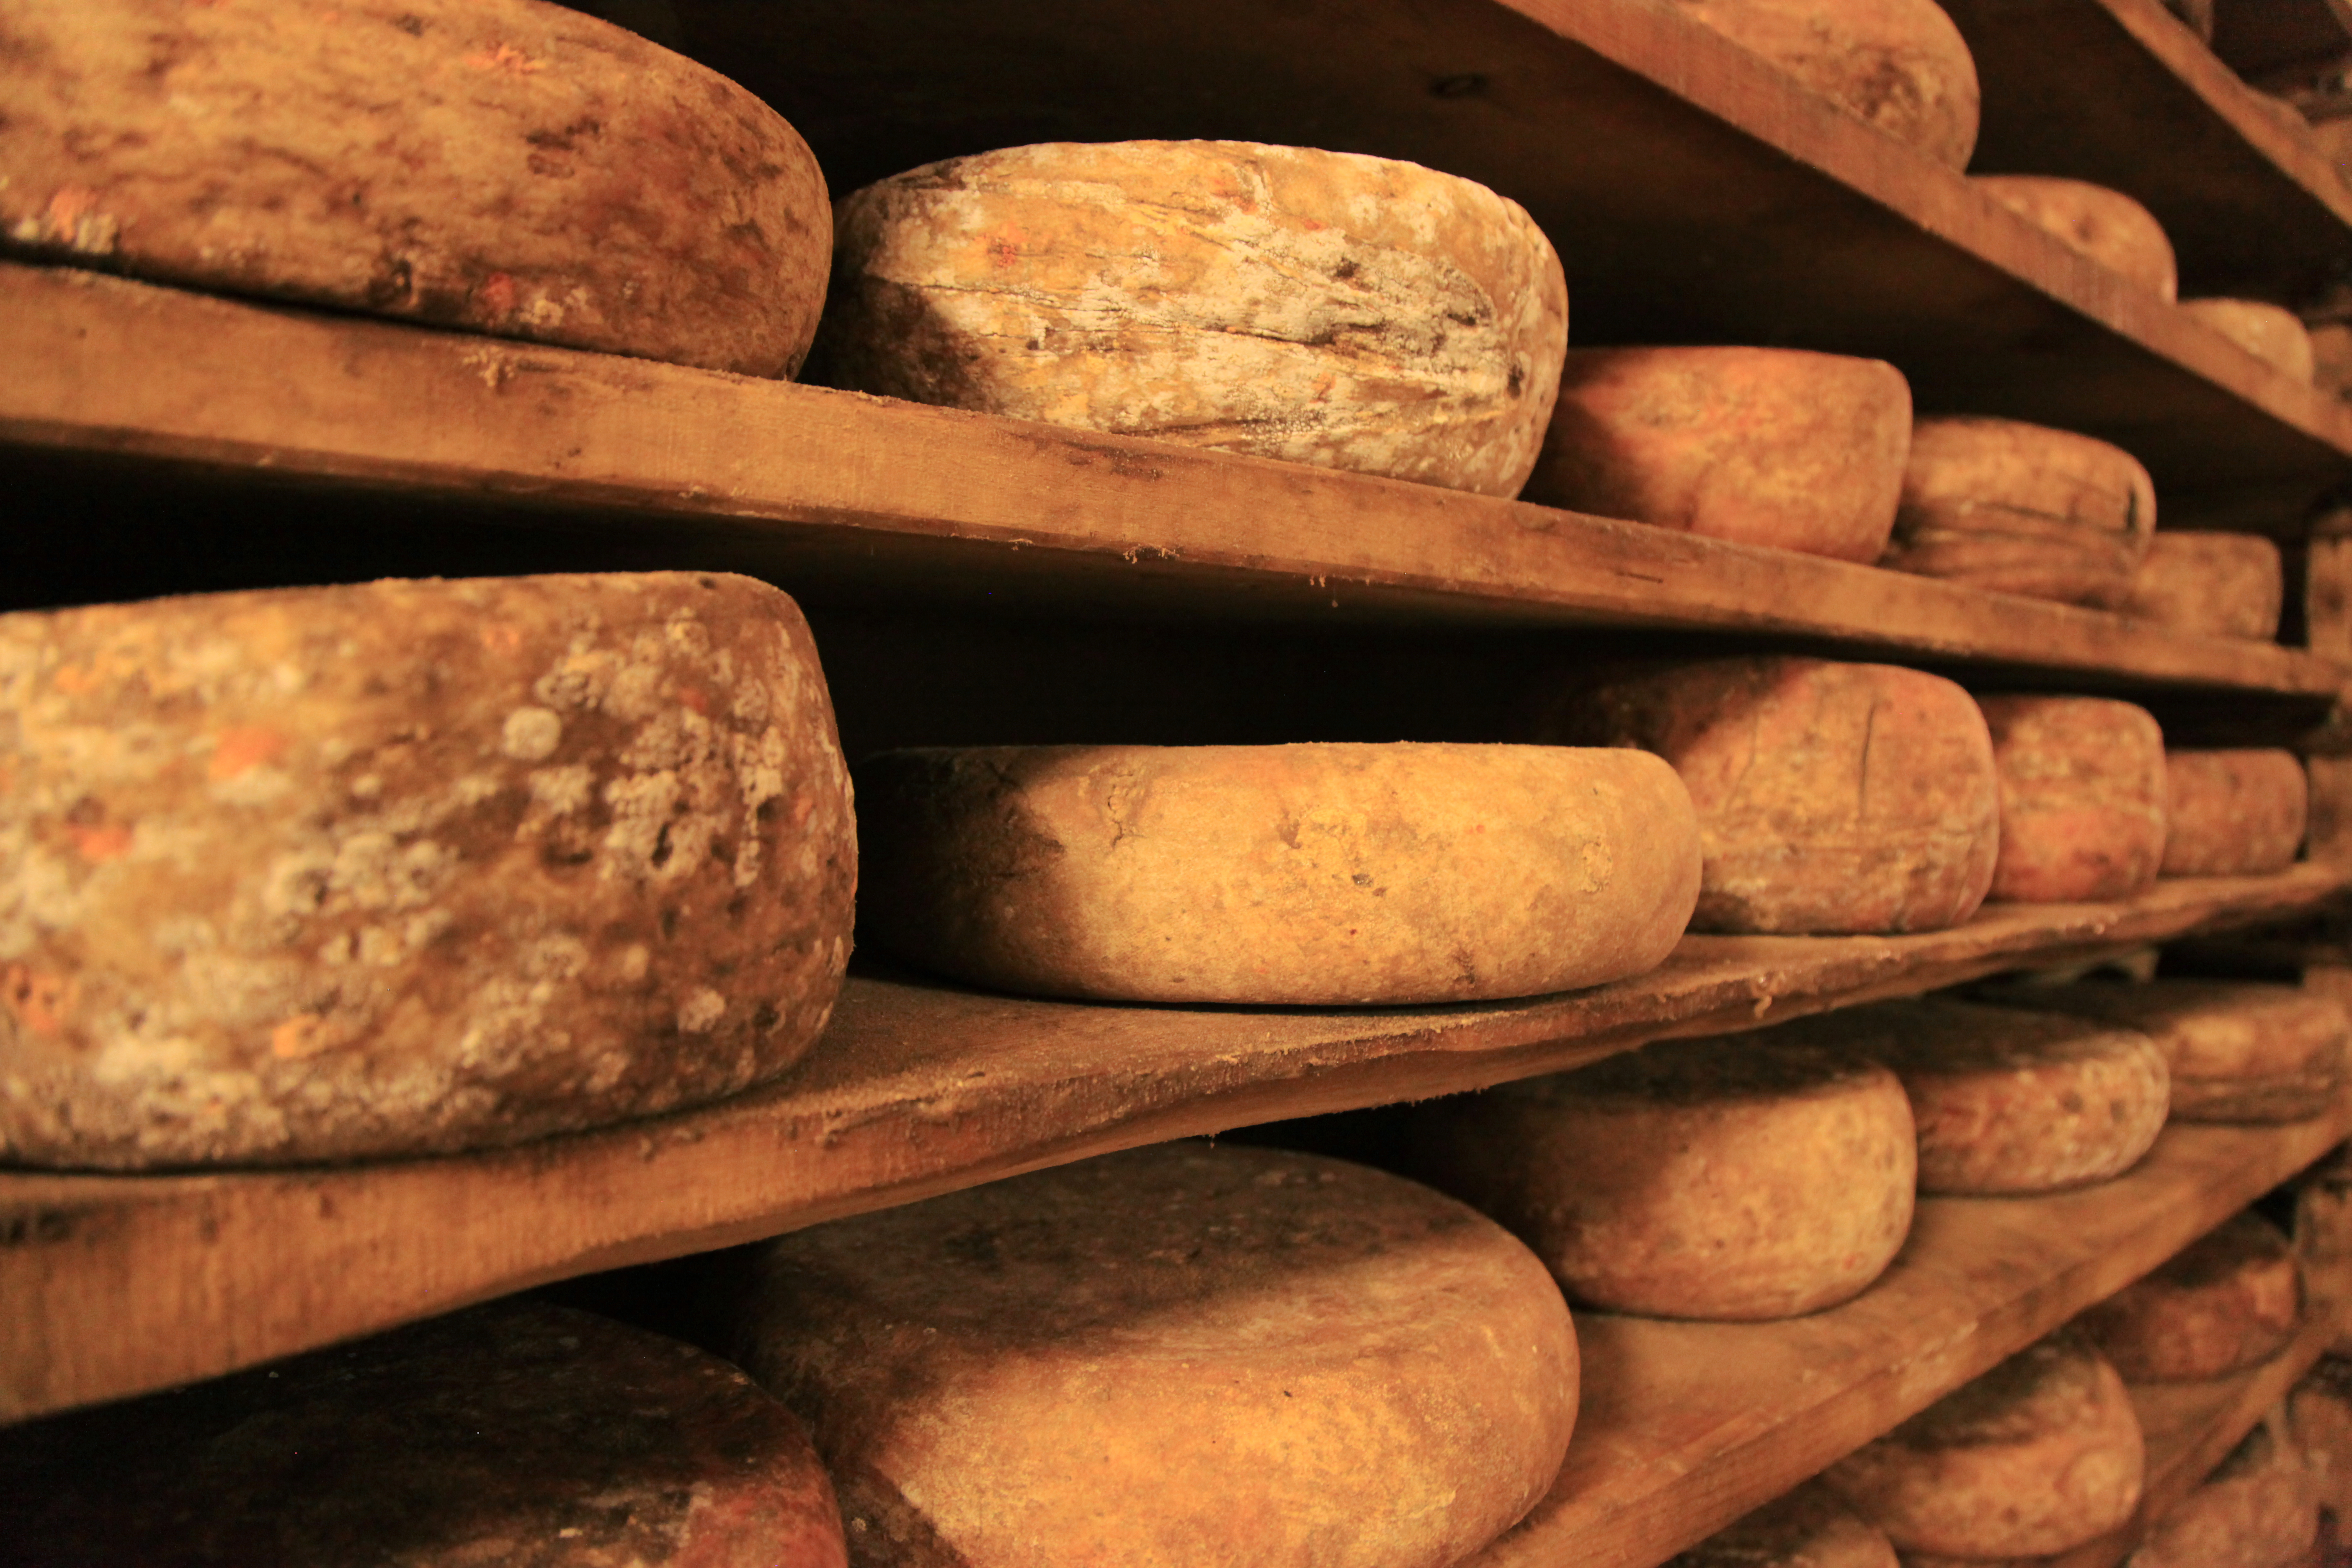
rock, wood, food, produce, italy, baking, lumber, bread, material, cheese, italian, ripening, baked goods, maturation, rye bread, grass family, whole grain